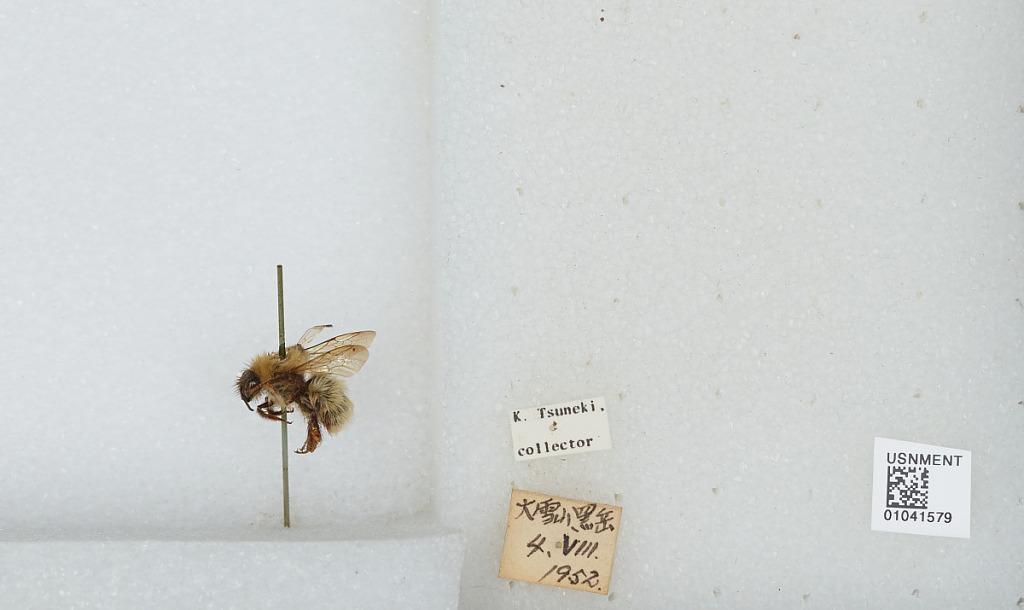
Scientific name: Bombus sp.
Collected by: K. Tsuneki
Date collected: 1952-8-4
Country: Japan
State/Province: Hokkaido
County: Kamikawa
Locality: Daisetsuzan, Kuro-dake